Maya Plisetskaya

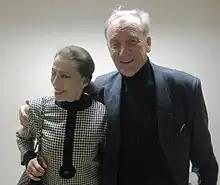
Plisetskaya with her husband, Rodion Shchedrin, in 2009

While on tour in the United States in 1987, Plisetskaya gave master classes at the David Howard Dance Center. A review in "New York" magazine noted that although she was 61 when giving the classes, "she displayed the suppleness and power of a performer in her physical prime". In October that year, she performed with Rudolf Nureyev and Mikhail Baryshnikov for the opening night of the season with the Martha Graham Dance Company in New York.